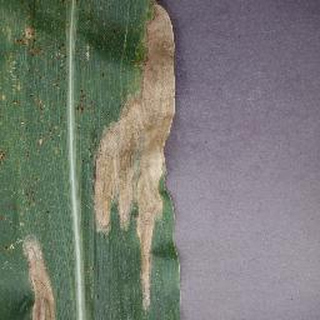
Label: corn_northern_leaf_blight